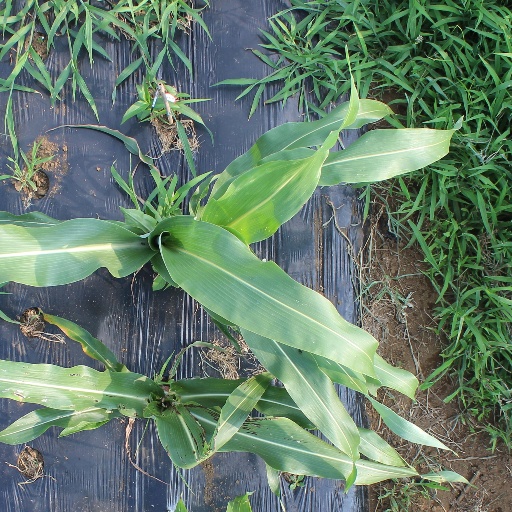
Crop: sorghum